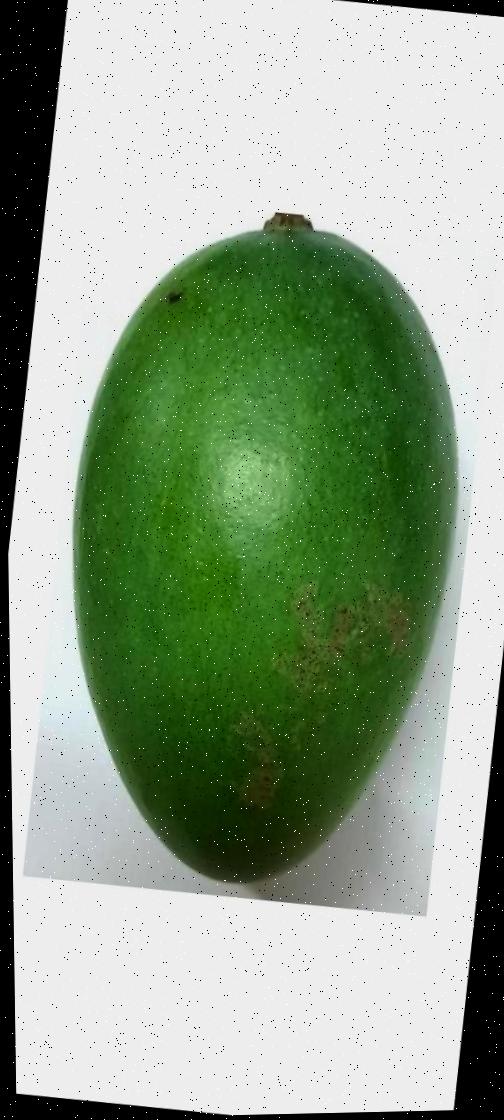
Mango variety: Amrapali